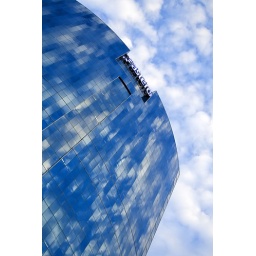
The mottled Sydney sky reflected in the Asteron office tower. Taken from Sussex Street.